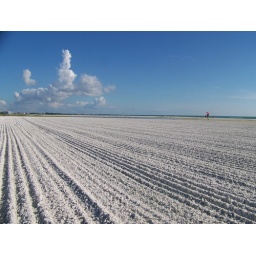
Siesta Key beach is known for its white sand. It's one of the best beaches in the world.